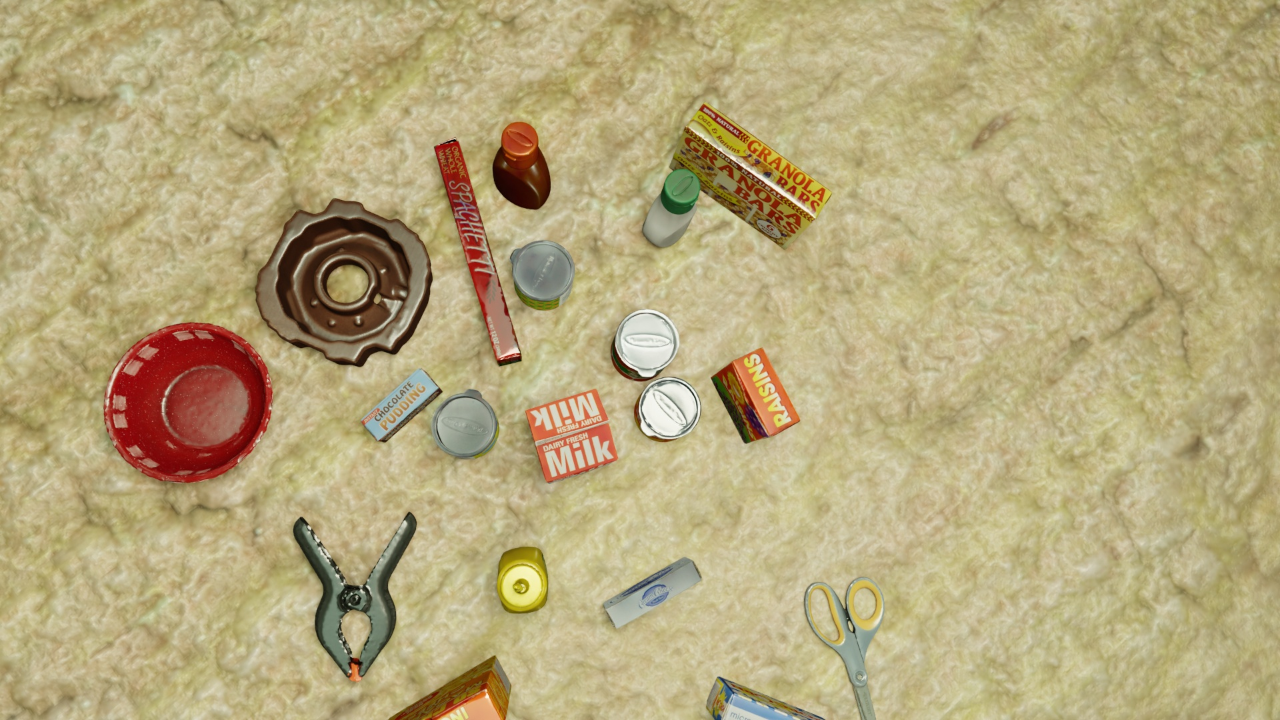
Question:
What are the five normalized (x, y) points between 0 and 1 in the image that outline the grasp plane for the can of peas and carrots? Your answer should be as Grasp center: [], Left finger base: [], Right finger base: [], Left finger tip: [], Right finger tip: [].
Answer: Grasp center: [0.426563, 0.375], Left finger base: [0.432812, 0.444444], Right finger base: [0.420312, 0.306944], Left finger tip: [0.432031, 0.455556], Right finger tip: [0.420312, 0.323611]